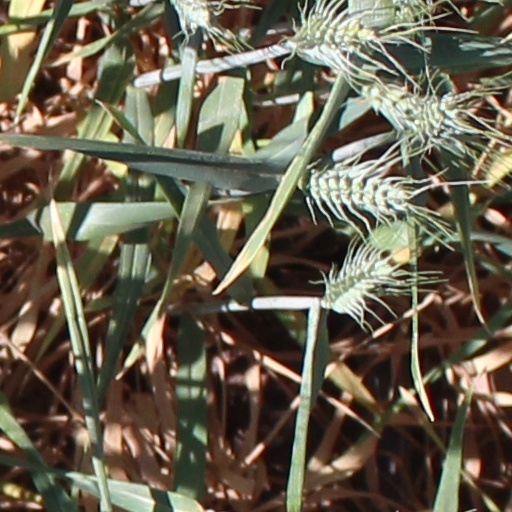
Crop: wheat